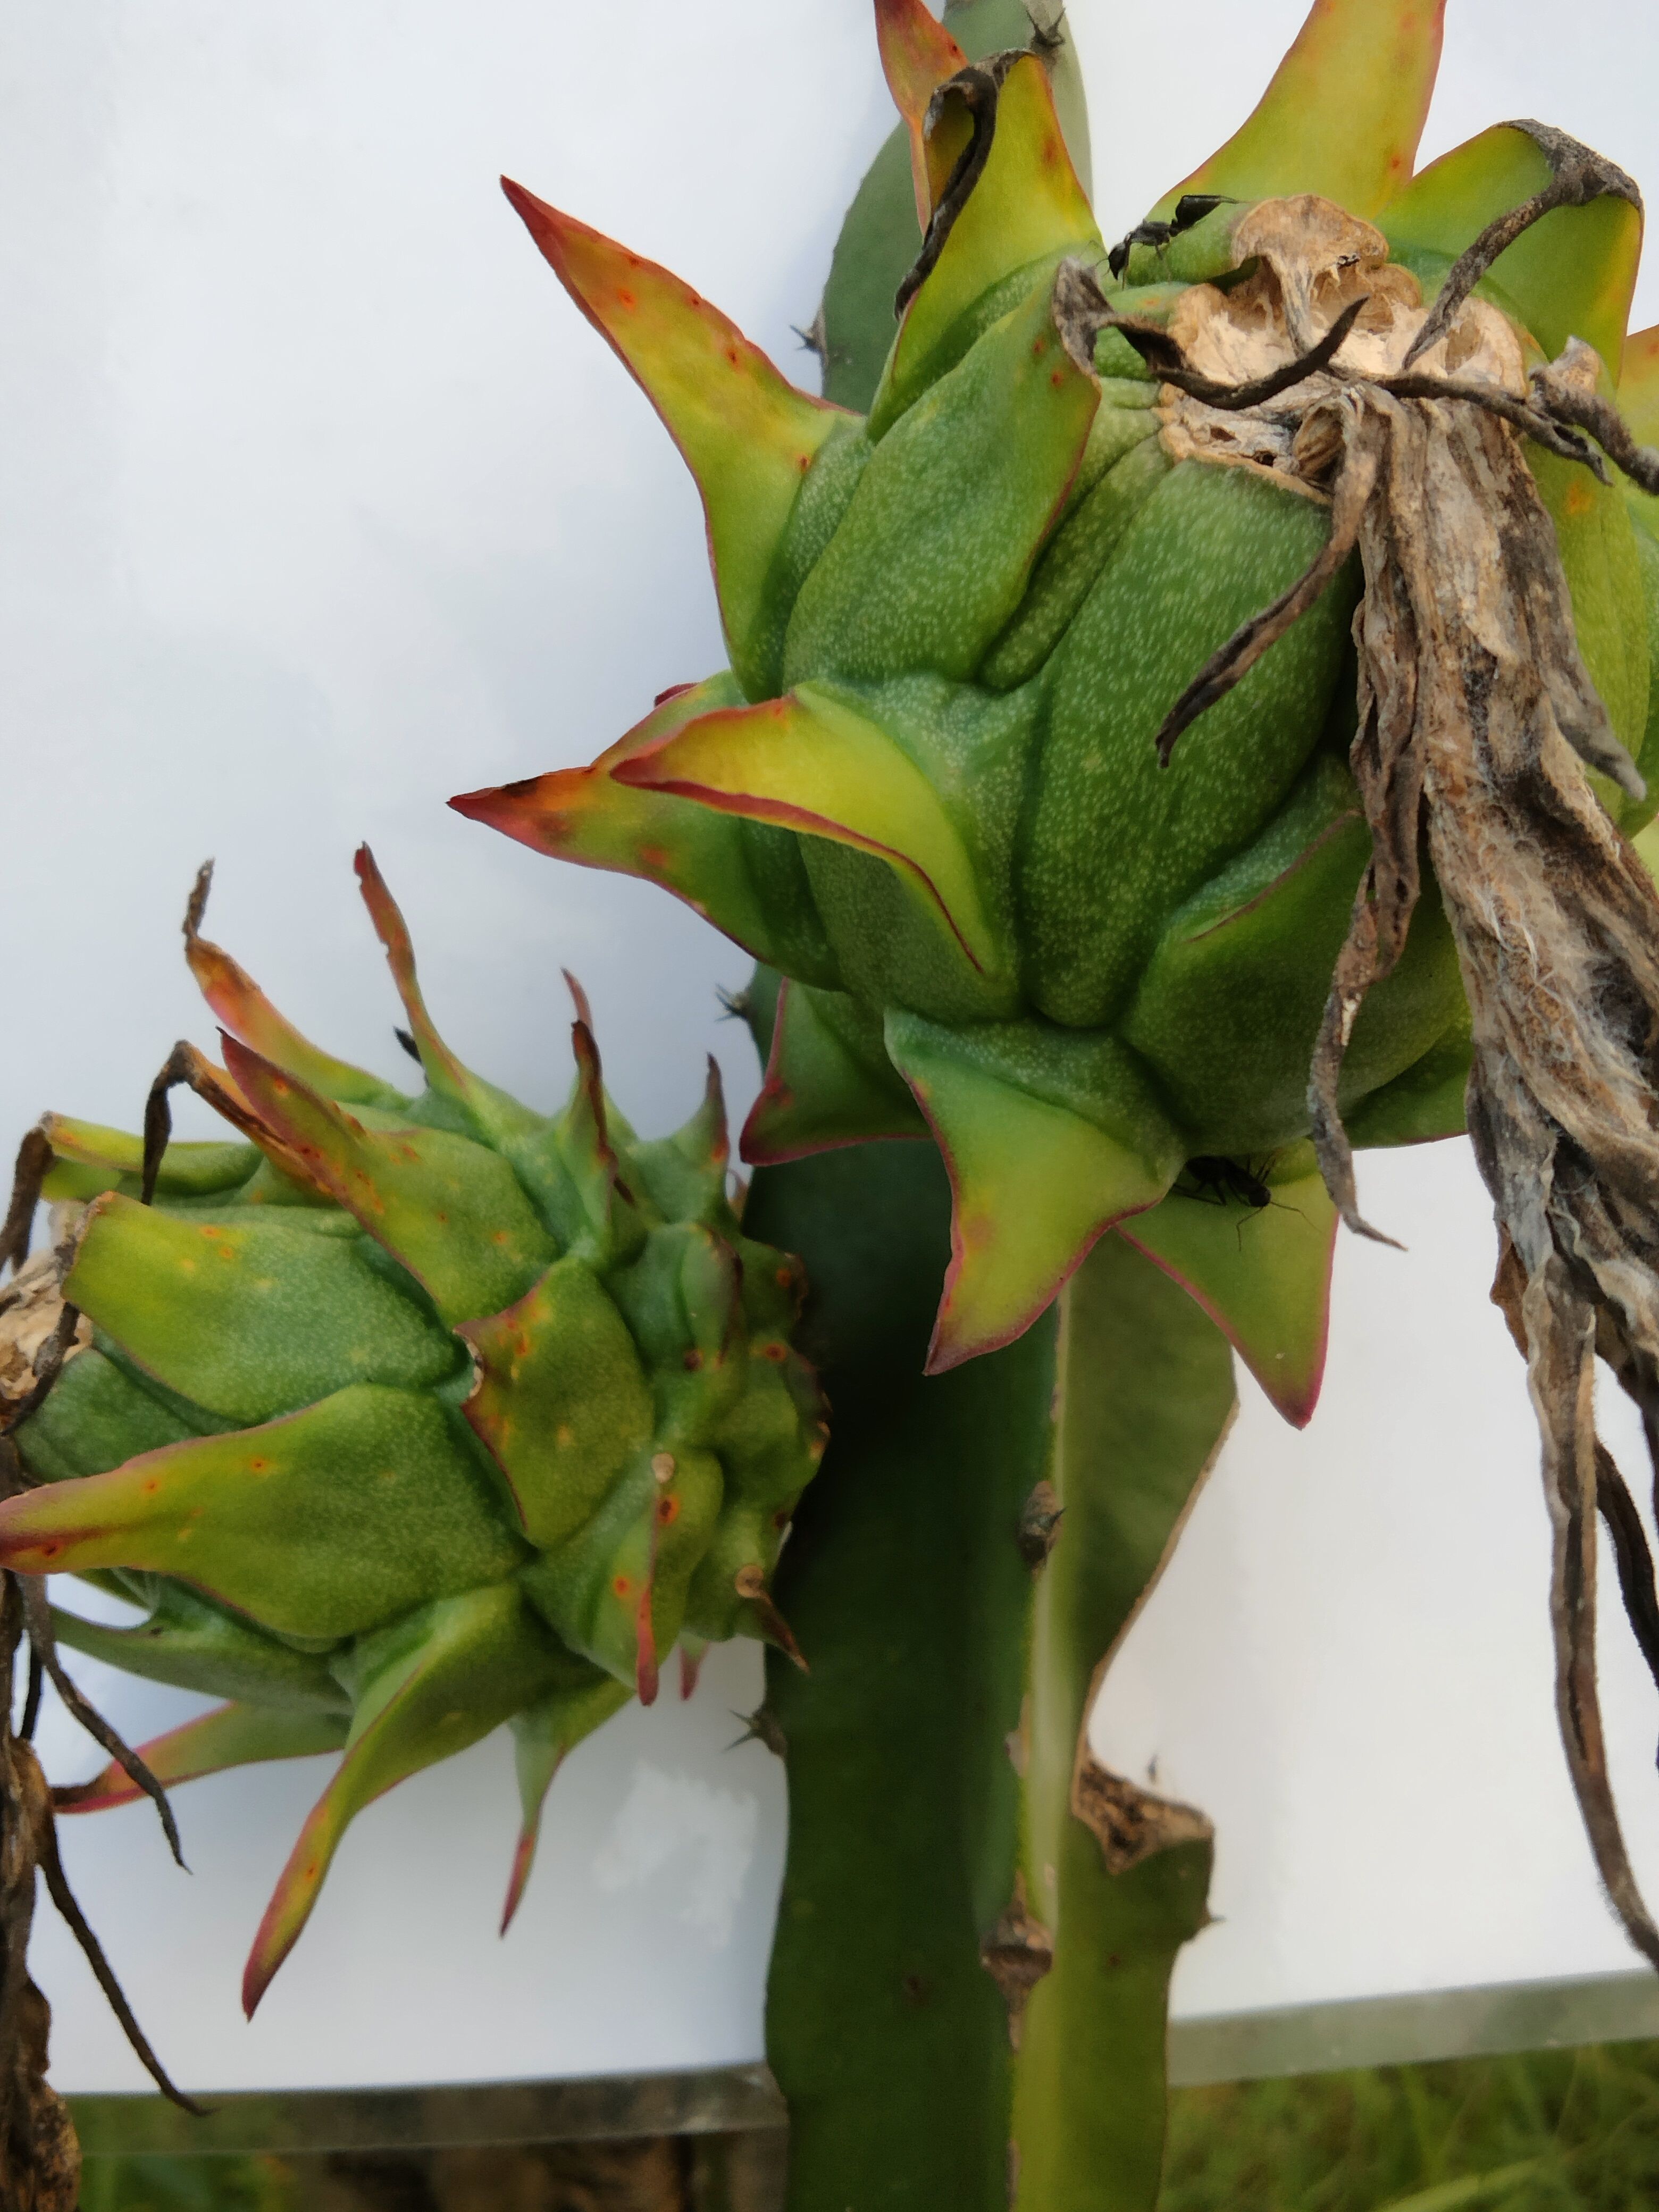
Label: Good fruit